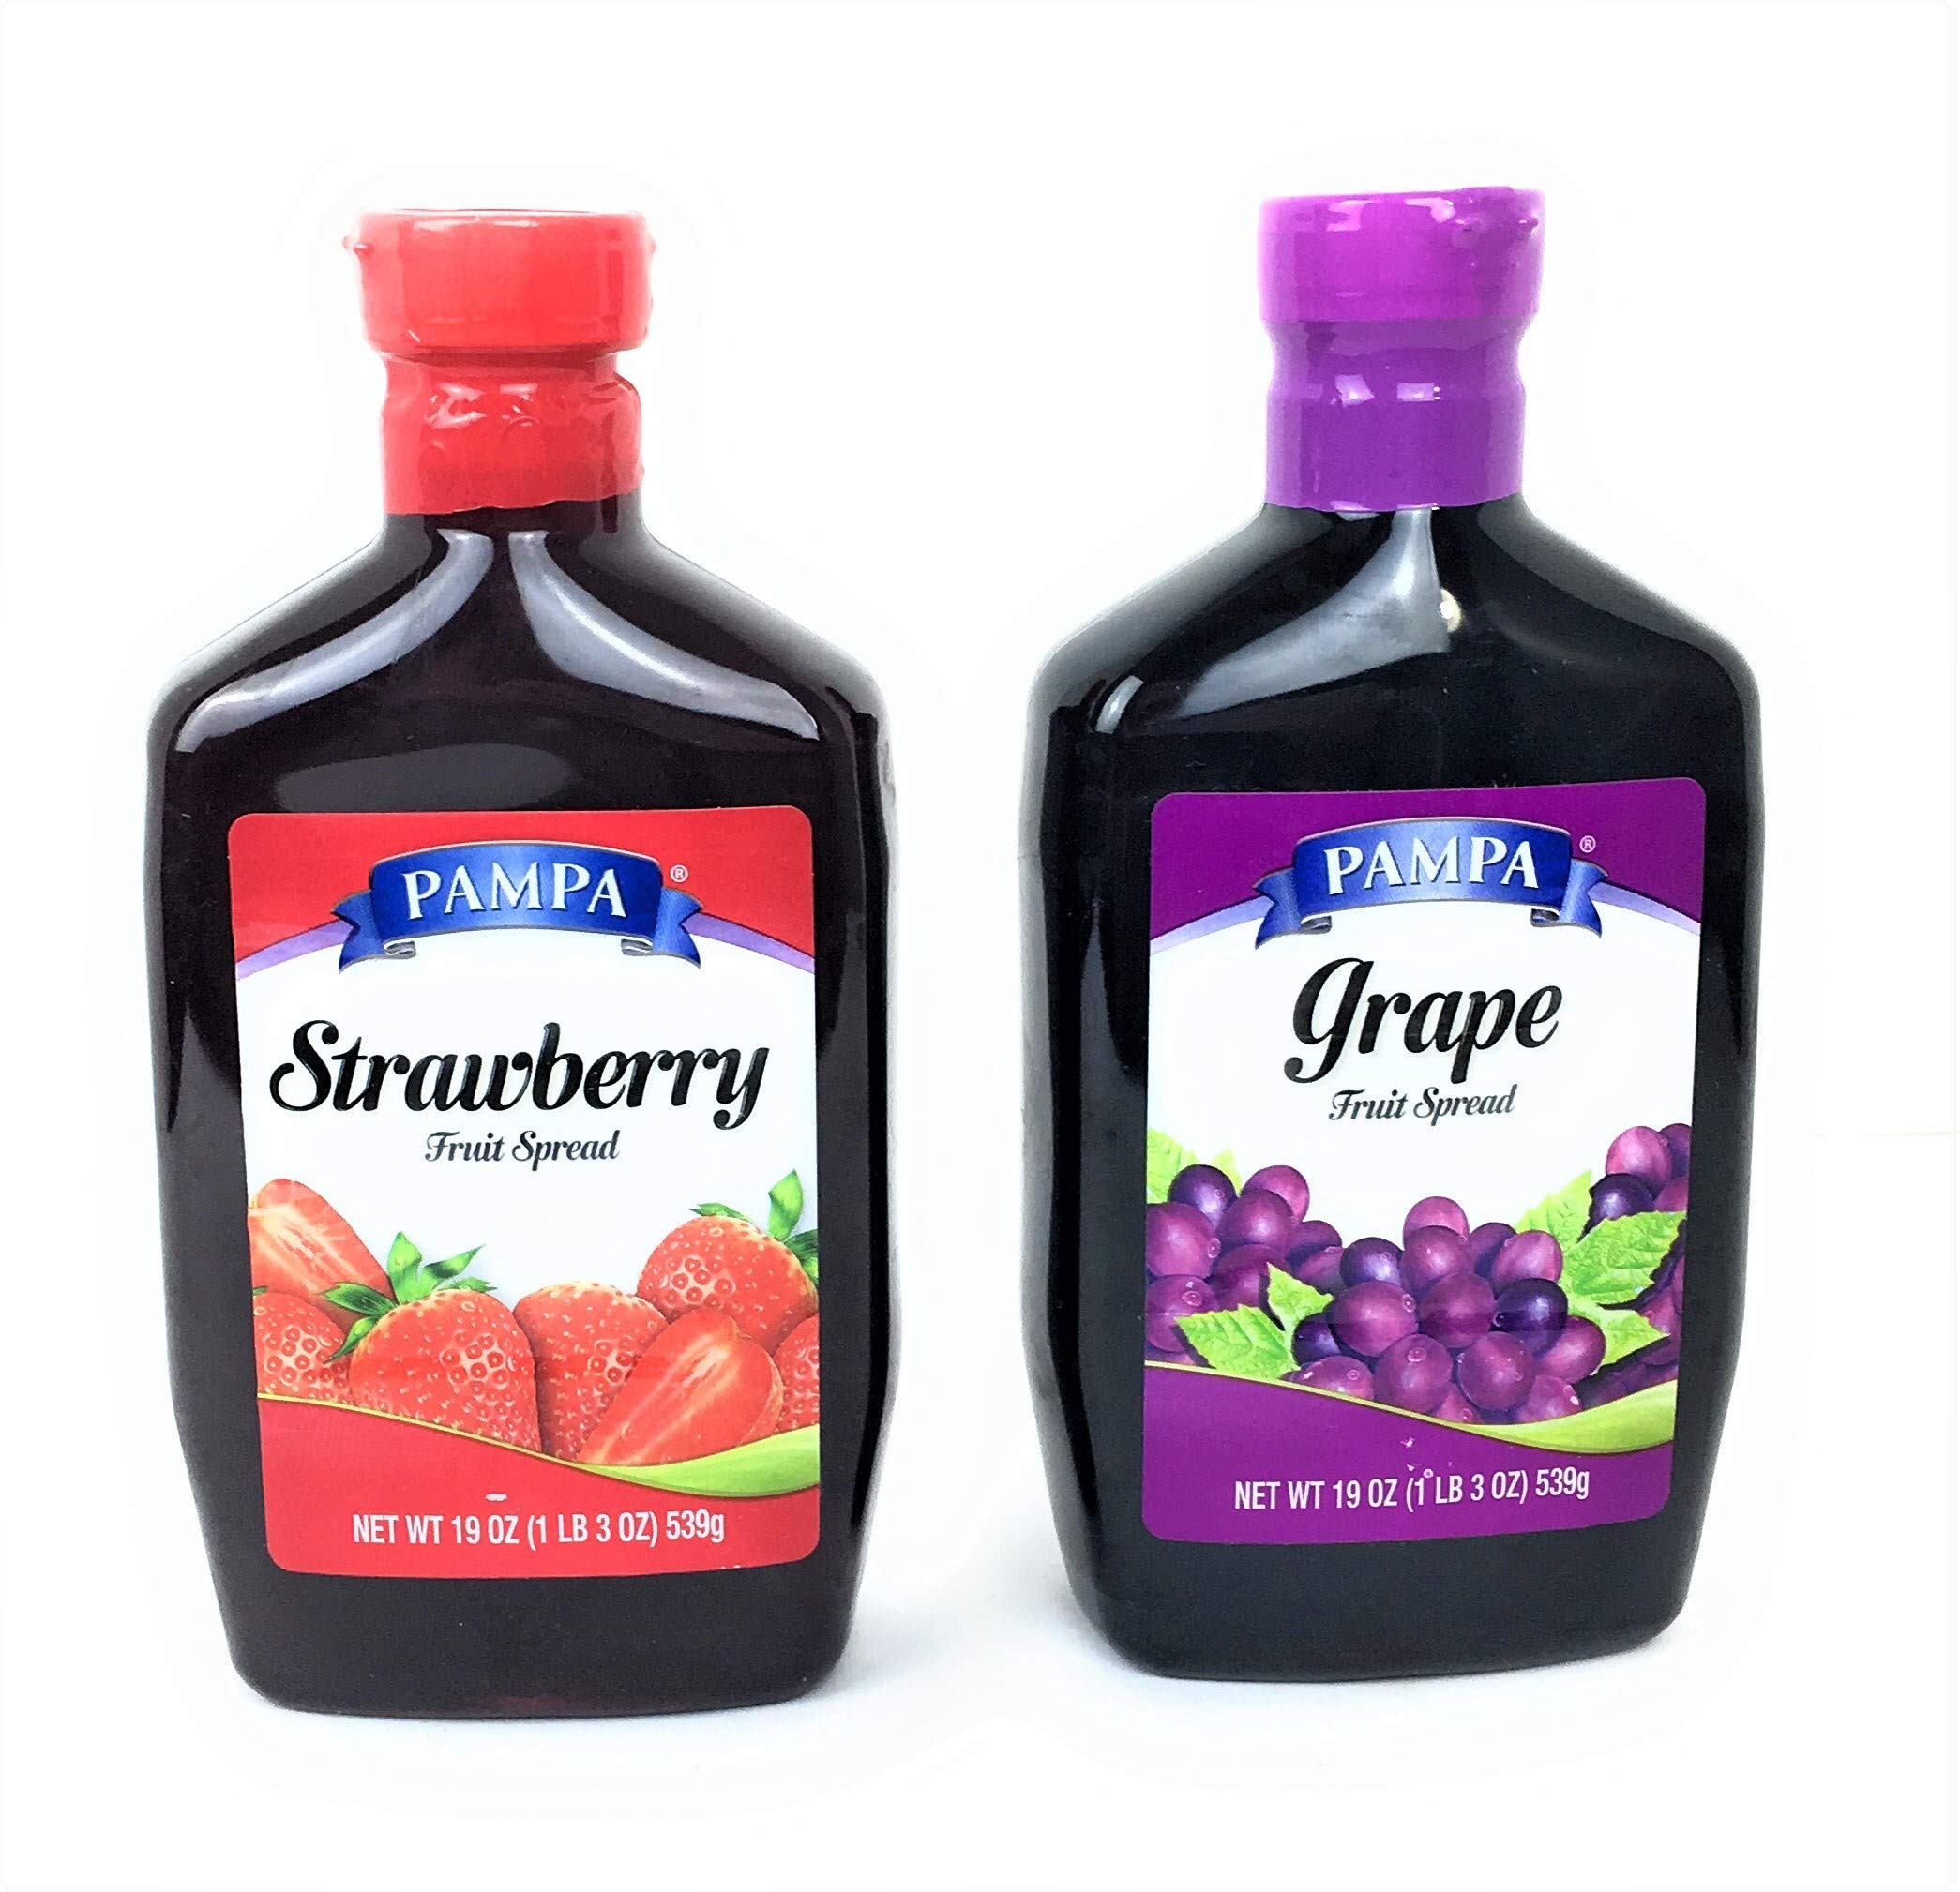
Item Name: Pampa Fruit Spread Grape Jelly 19 Oz Package + Strawberry Jelly 19 Oz Package Variety Pack Bundle
Bullet Point 1: Easy Squeez bottle
Bullet Point 2: Great for Sauces and glazees
Product Description: Pampa Fruit Spread Grape Jelly 19 Oz Package + Strawberry Jelly 19 Oz Package Variety Pack Bundle
Value: 38.0
Unit: Ounce

Price: 13.99